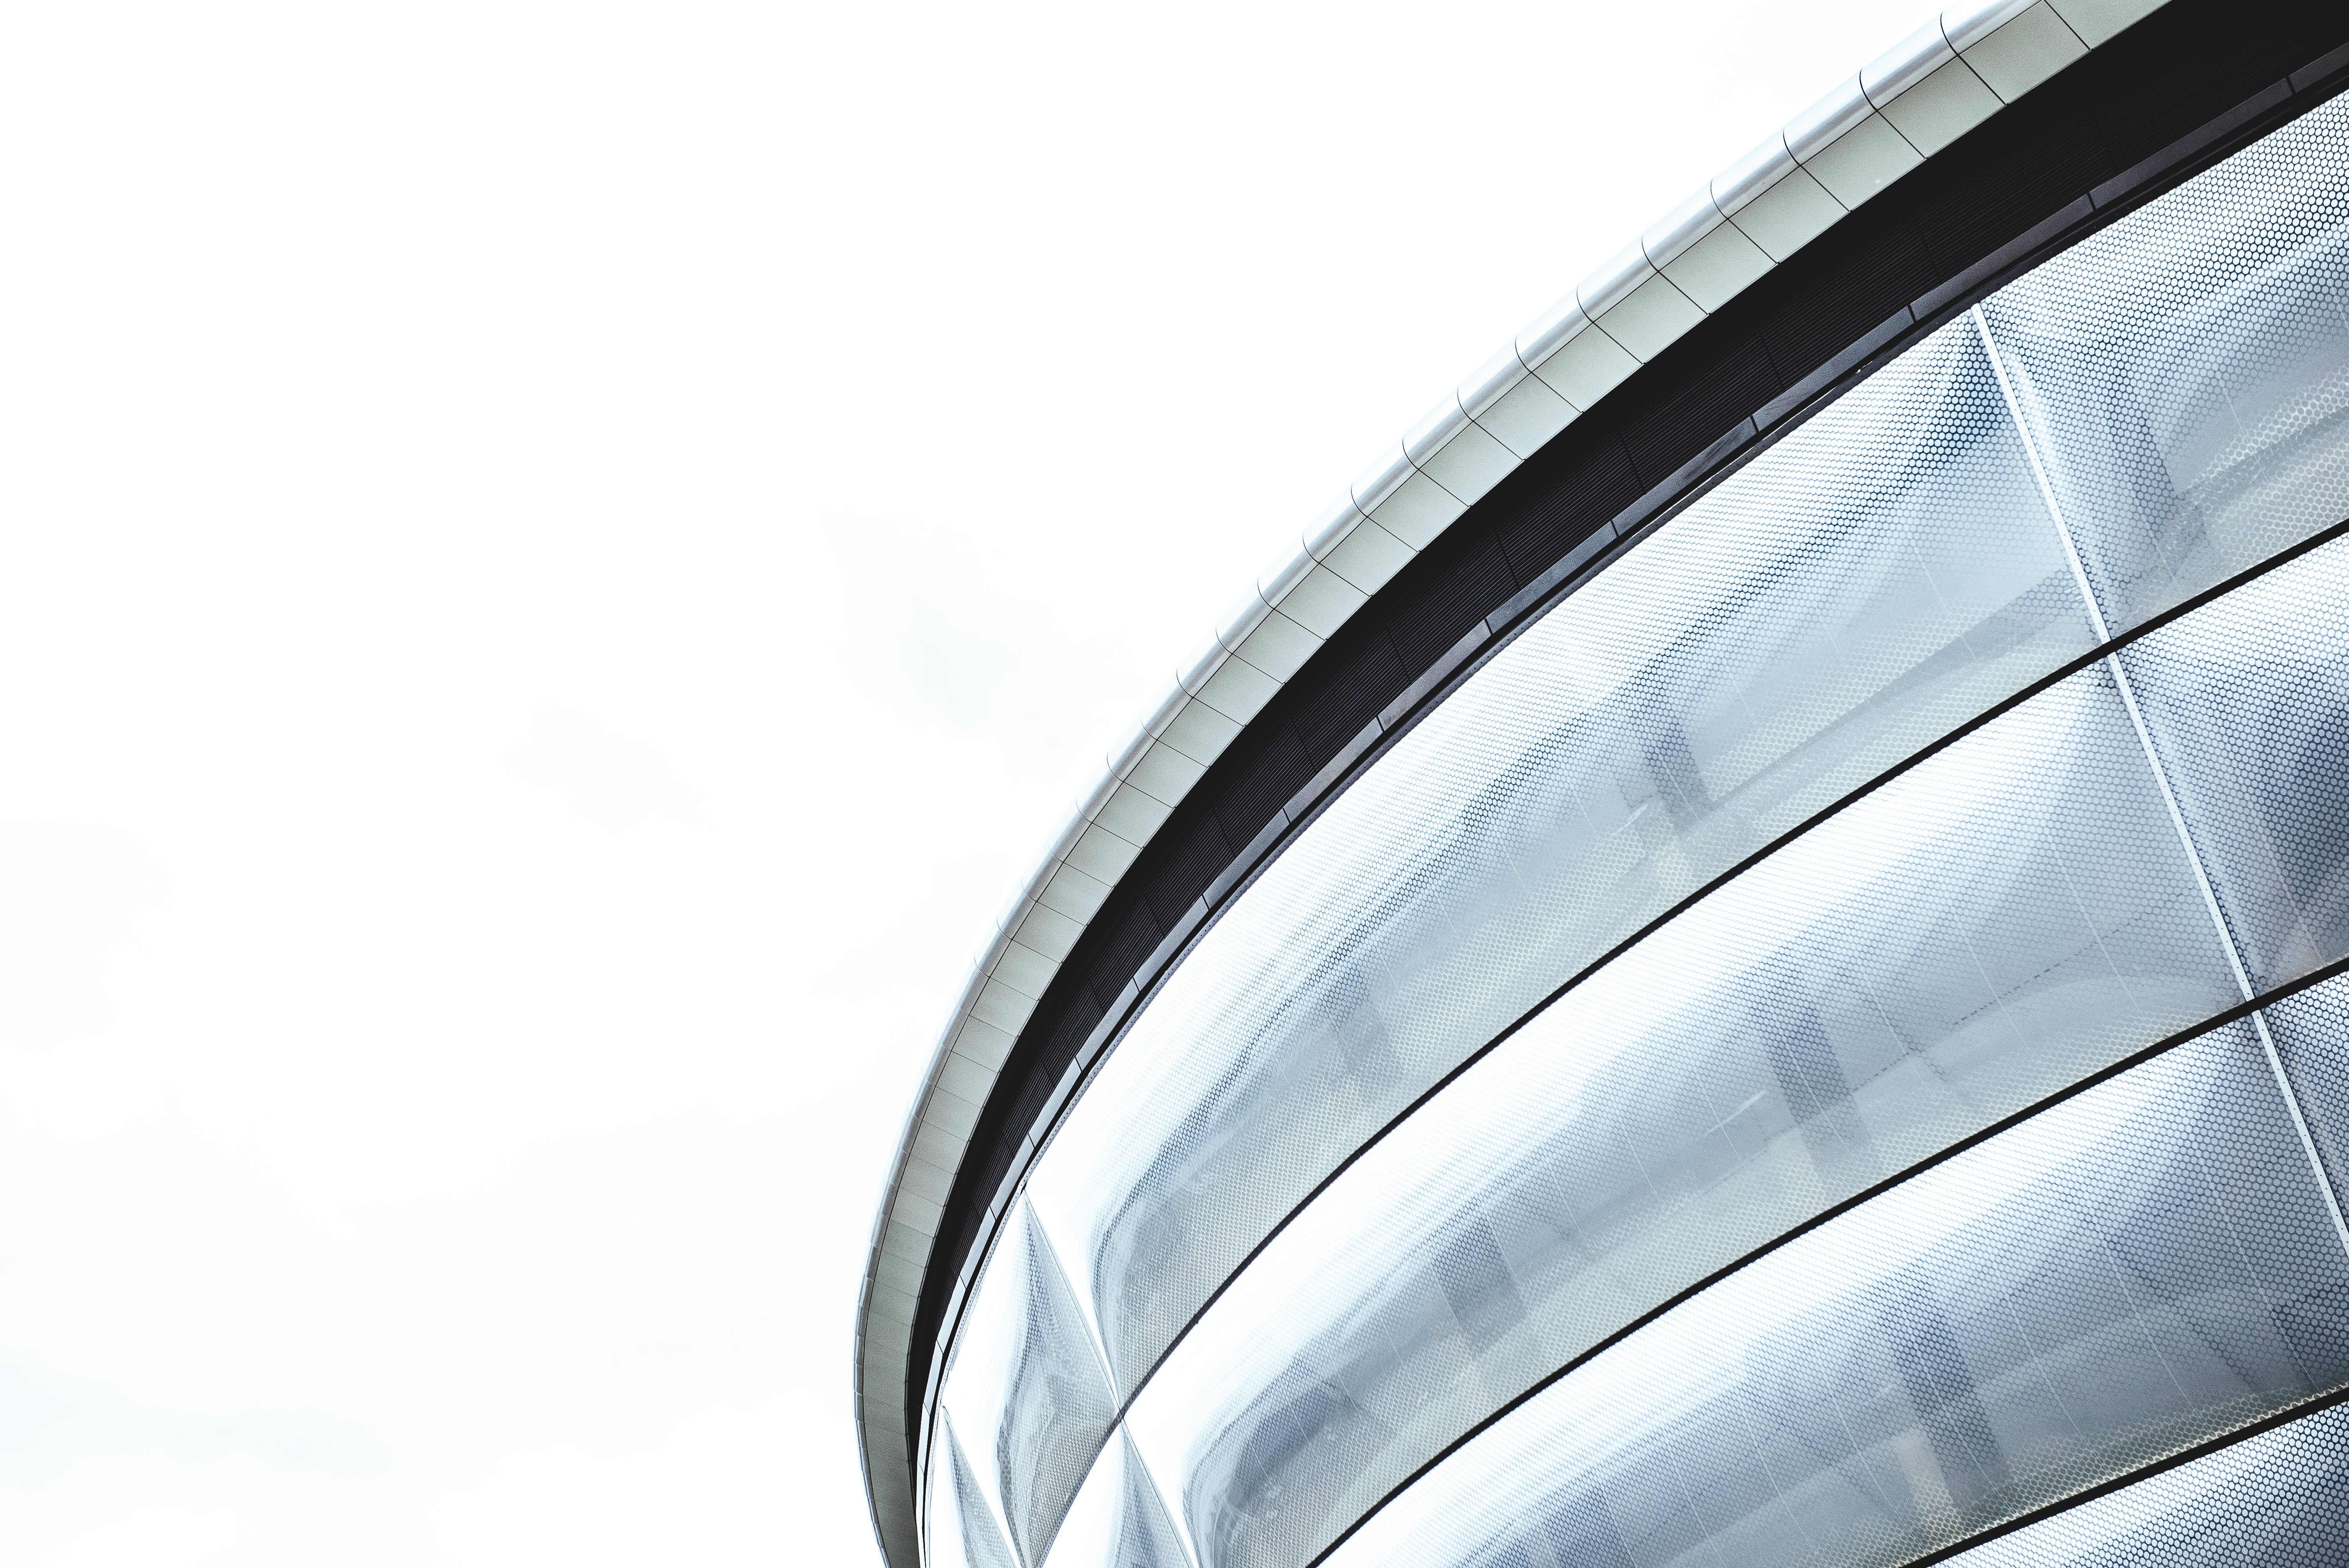
light, wheel, glass, spoke, lighting, tire, rim, automotive exterior, automotive tire